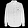
Label: Shirt